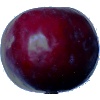
Label: Plum 2